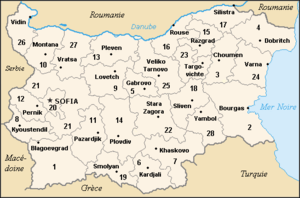
L’organisation territoriale de la Bulgarie est dominée par les 28 oblasti. Cependant, cet échelon n'est pas le seul. En effet, les oblasti sont compris dans des régions de planification, elles-mêmes intégrées dans des rajoni. Les oblasti sont aussi divisés en obchtini eux-mêmes subdivisés en naseleni mesta.
La Bulgarie, en forme longue la république de Bulgarie, est un pays d’Europe du Sud-Est situé dans les Balkans. Elle est bordée par la mer Noire à l'est, au sud par la Grèce et la Turquie, au nord par le Danube et la Roumanie, à l’ouest par la Serbie et la Macédoine du Nord. Sa capitale est Sofia.
Un oblast est une subdivision administrative bulgare correspondant au troisième niveau de nomenclature d'unités territoriales statistiques.